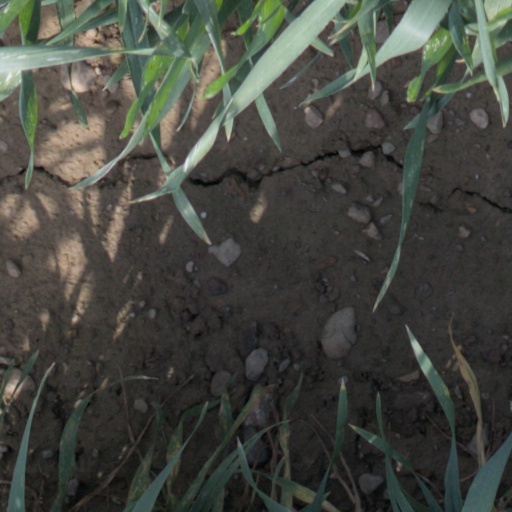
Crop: wheat